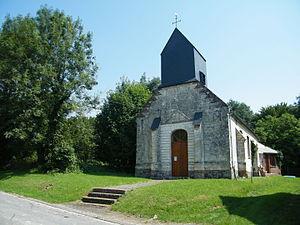
L'église saint-Nicolas de Bayencourt, Somme, France.
Bayencourt est une commune française située dans le département de la Somme en région Hauts-de-France.